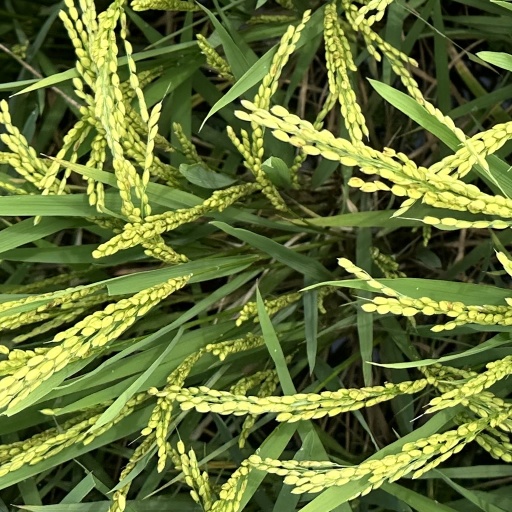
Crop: rice